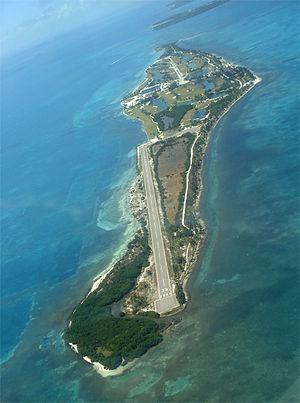
La Caye Chapel est une île de la mer des Caraïbes qui appartient administrativement du District de Belize. L'île, située à 26 km au nord-est de Belize City, est une propriété privée et elle fait partie des quelque 450 îles de la barrière de corail du Belize.